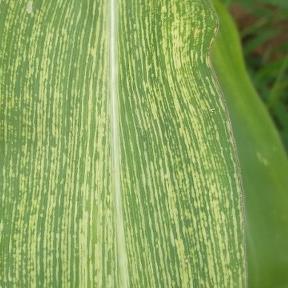
Crop: Maize
Condition: stripe-d